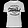
Label: T - shirt / top